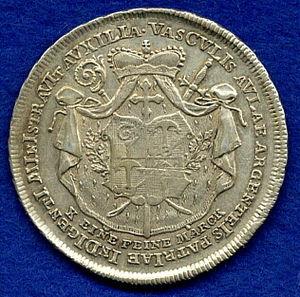
Joseph von Stubenberg est prince-évêque de la Principauté épiscopale d'Eichstätt de 1791 à 1802 puis évêque du diocèse d'Eichstätt jusqu'en 1821. Il est également le premier archevêque de Bamberg de 1818 à sa mort.